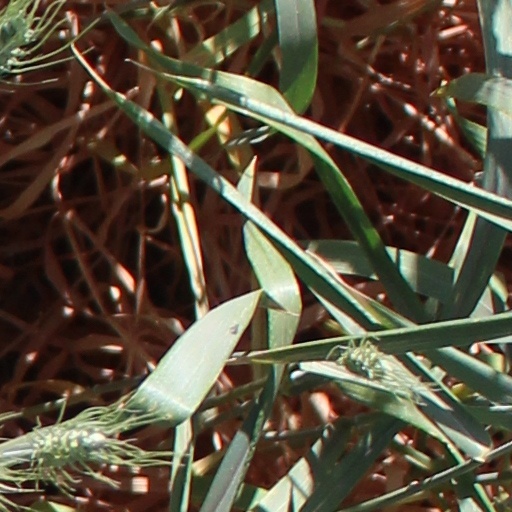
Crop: wheat